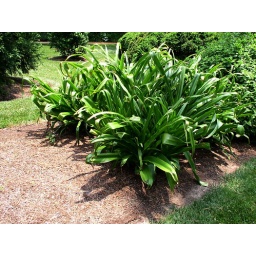
green plant in garden